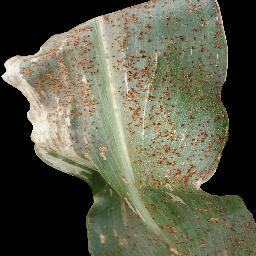
Label: Corn___Common_rust